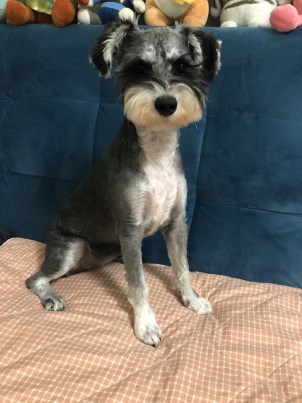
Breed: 2342-n000102-miniature_schnauzer